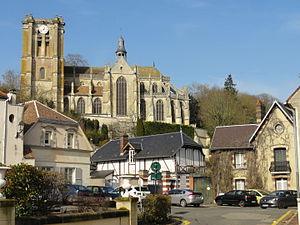
Église Saint-Jean-Baptiste de Chaumont-en-Vexin - voir titre.
L'église Saint-Jean-Baptiste est une église catholique paroissiale située à Chaumont-en-Vexin, en France. Elle est bâtie un peu à l'écart du centre du bourg sur le flanc oriental de la butte du vieux château, et l'on peut uniquement y accéder par des escaliers. L'église Saint Jean-Baptiste représente le principal édifice religieux du Vexin français qui date entièrement du XVIᵉ siècle. C'est un édifice très homogène de style gothique flamboyant, construit sous une seule campagne entre 1530 environ et 1554. Seules les clés de voûte, certains éléments du décor du portail du croisillon nord et le clocher affichent le style de la Renaissance ; cependant, le clocher est resté inachevé, et le second clocher et la première travée de la nef avec la façade occidentale n'ont jamais été construits. À l'extérieur, le portail du croisillon nord avec son élégant décor flamboyant constitue l'élément le plus remarquable. L'intérieur est vaste et lumineux, et la modénature s'avère complexe et original.